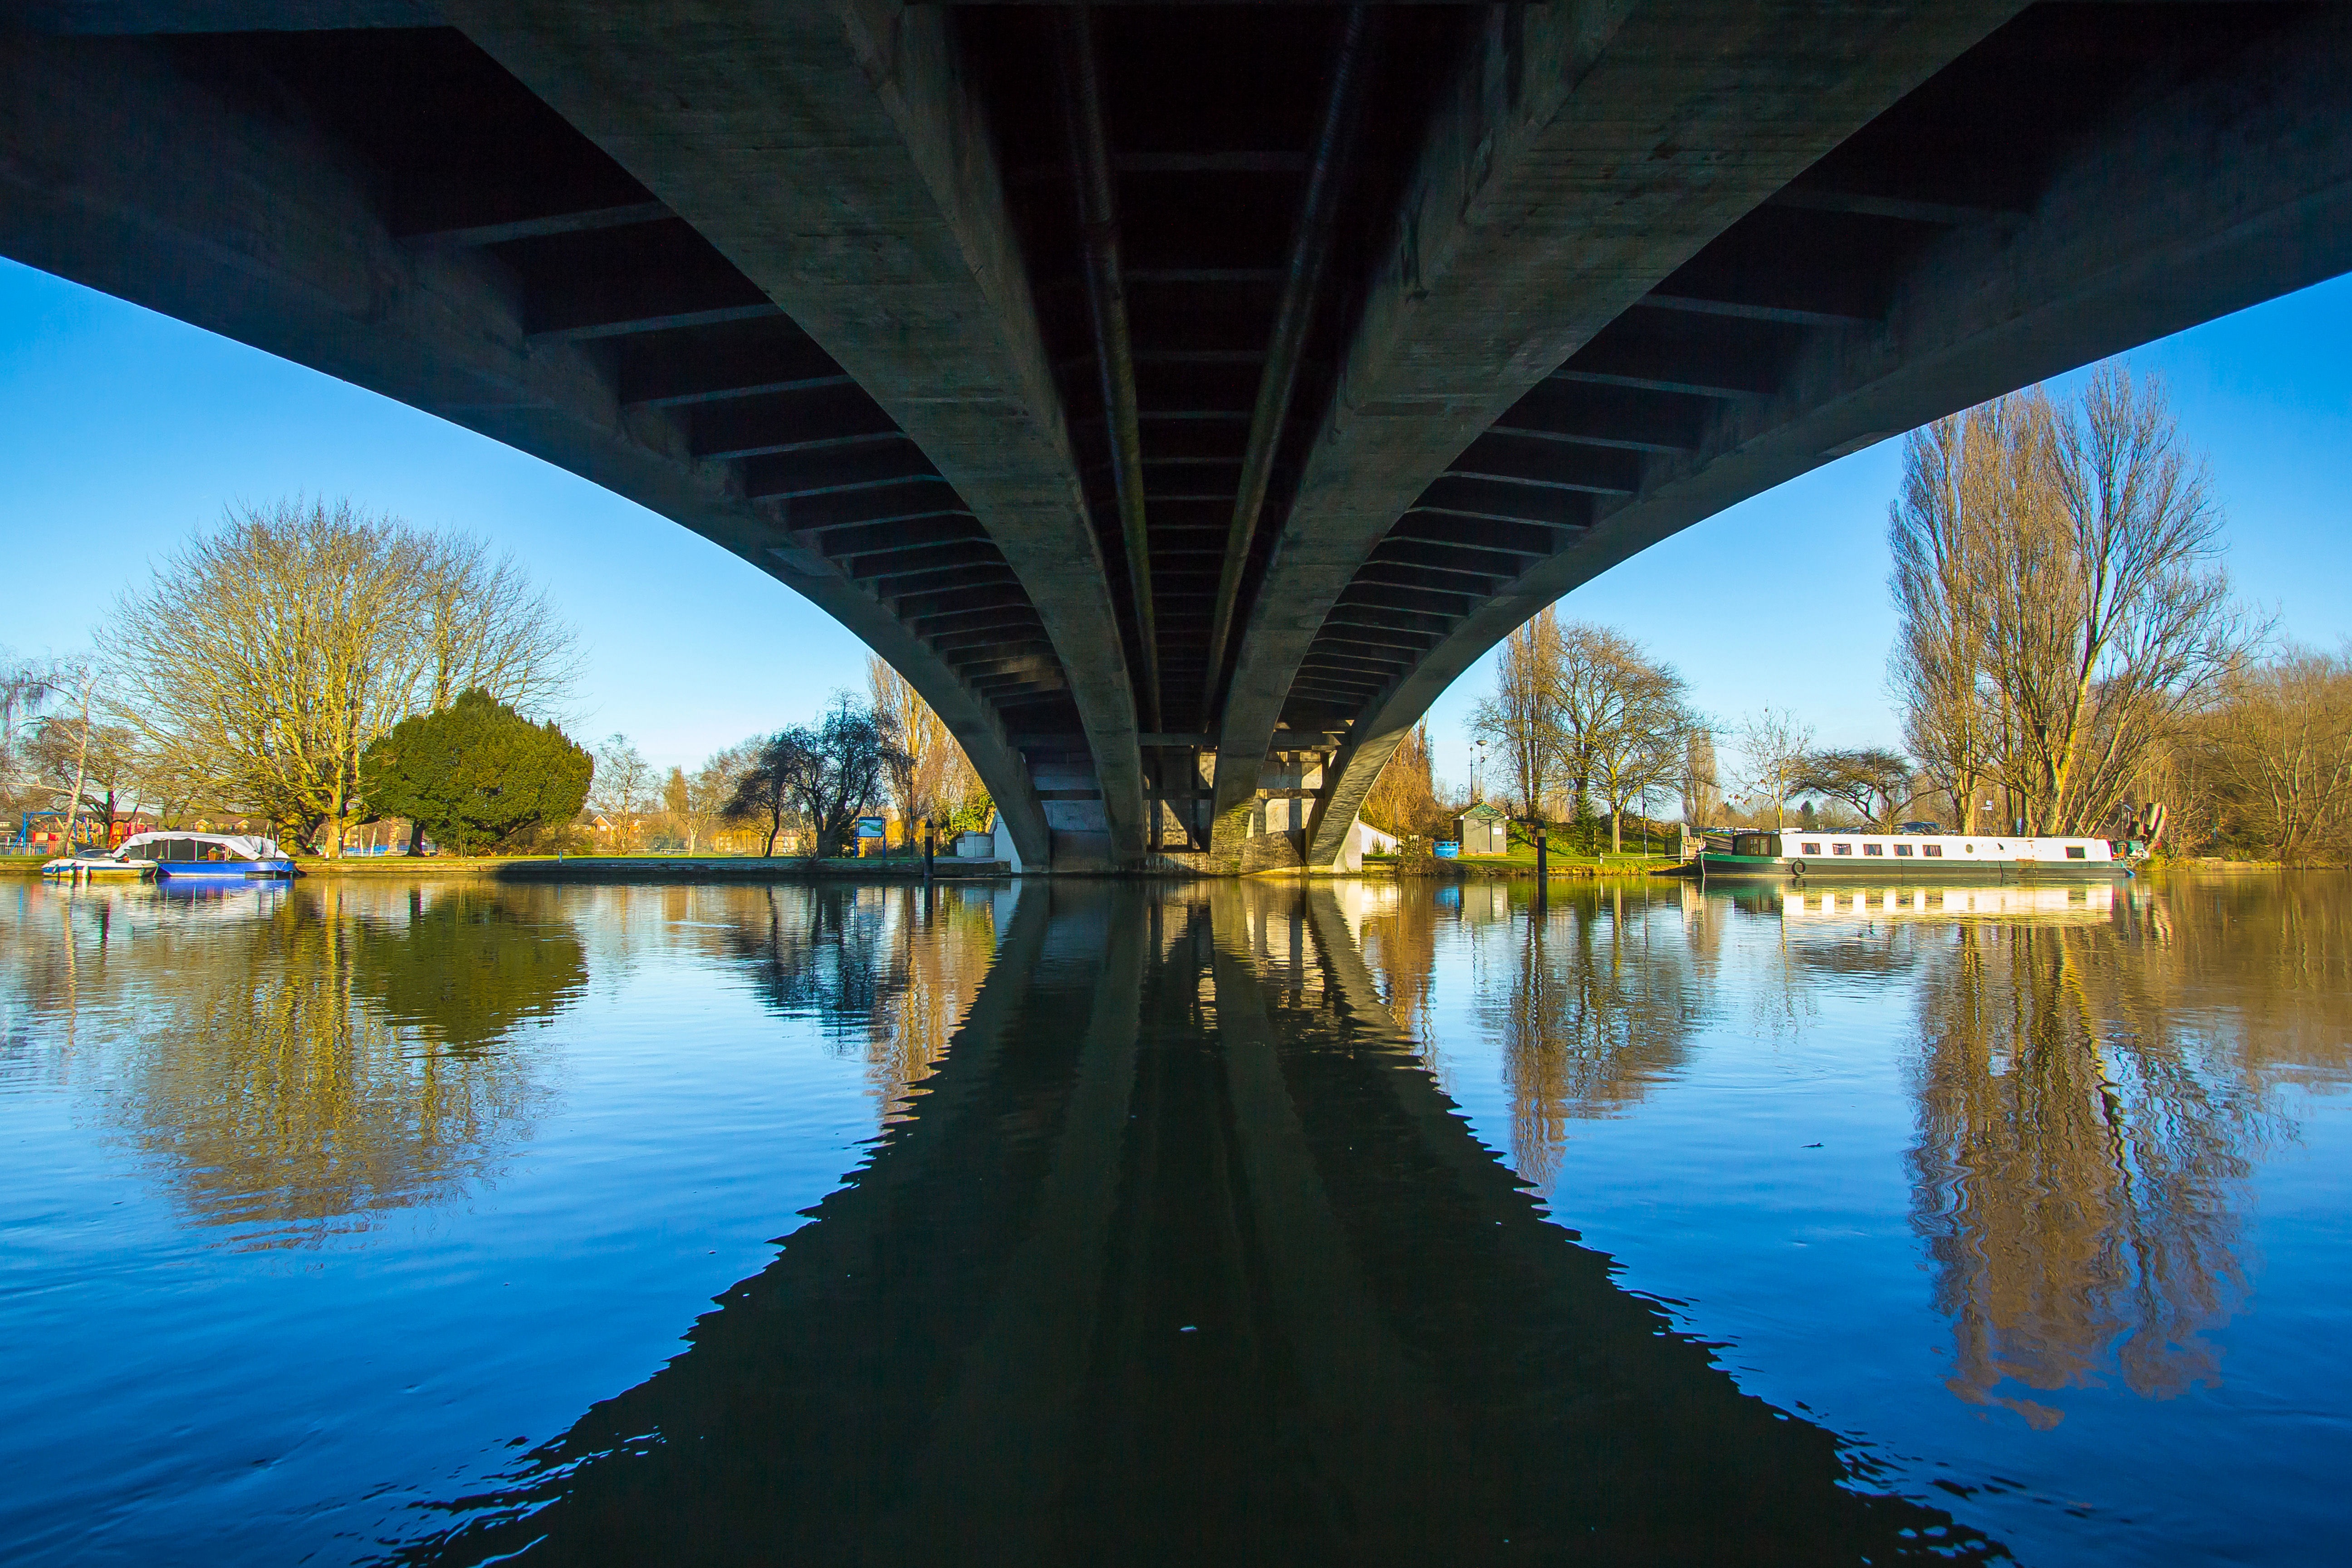
water, bridge, building, river, reading, dusk, evening, reflection, waterway, england, nonbuilding structure